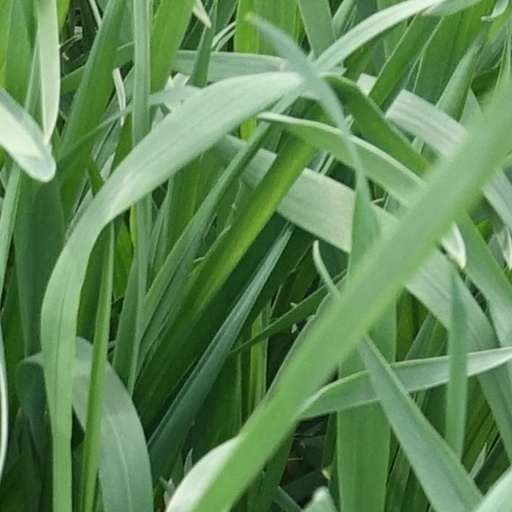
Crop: wheat